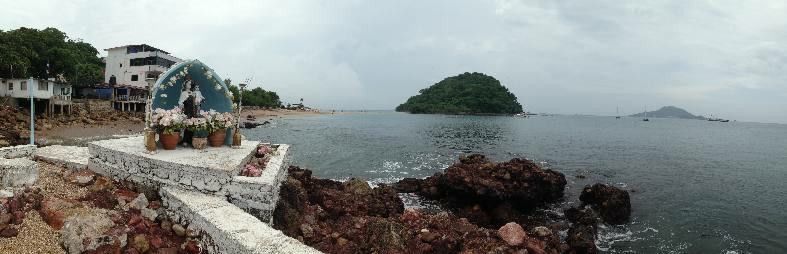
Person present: No